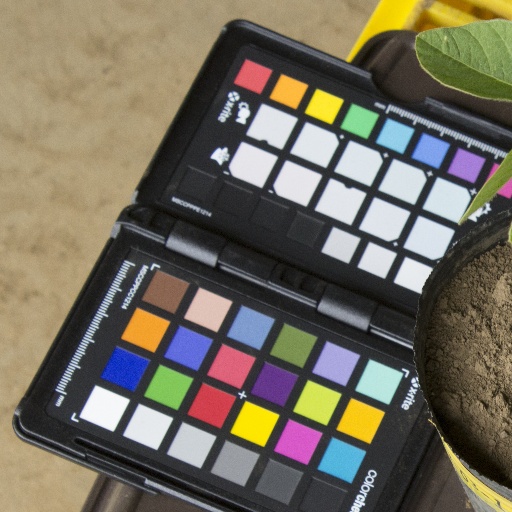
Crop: soybean